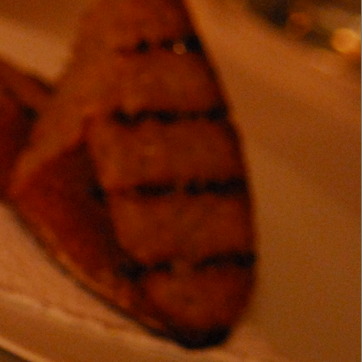
Material: food